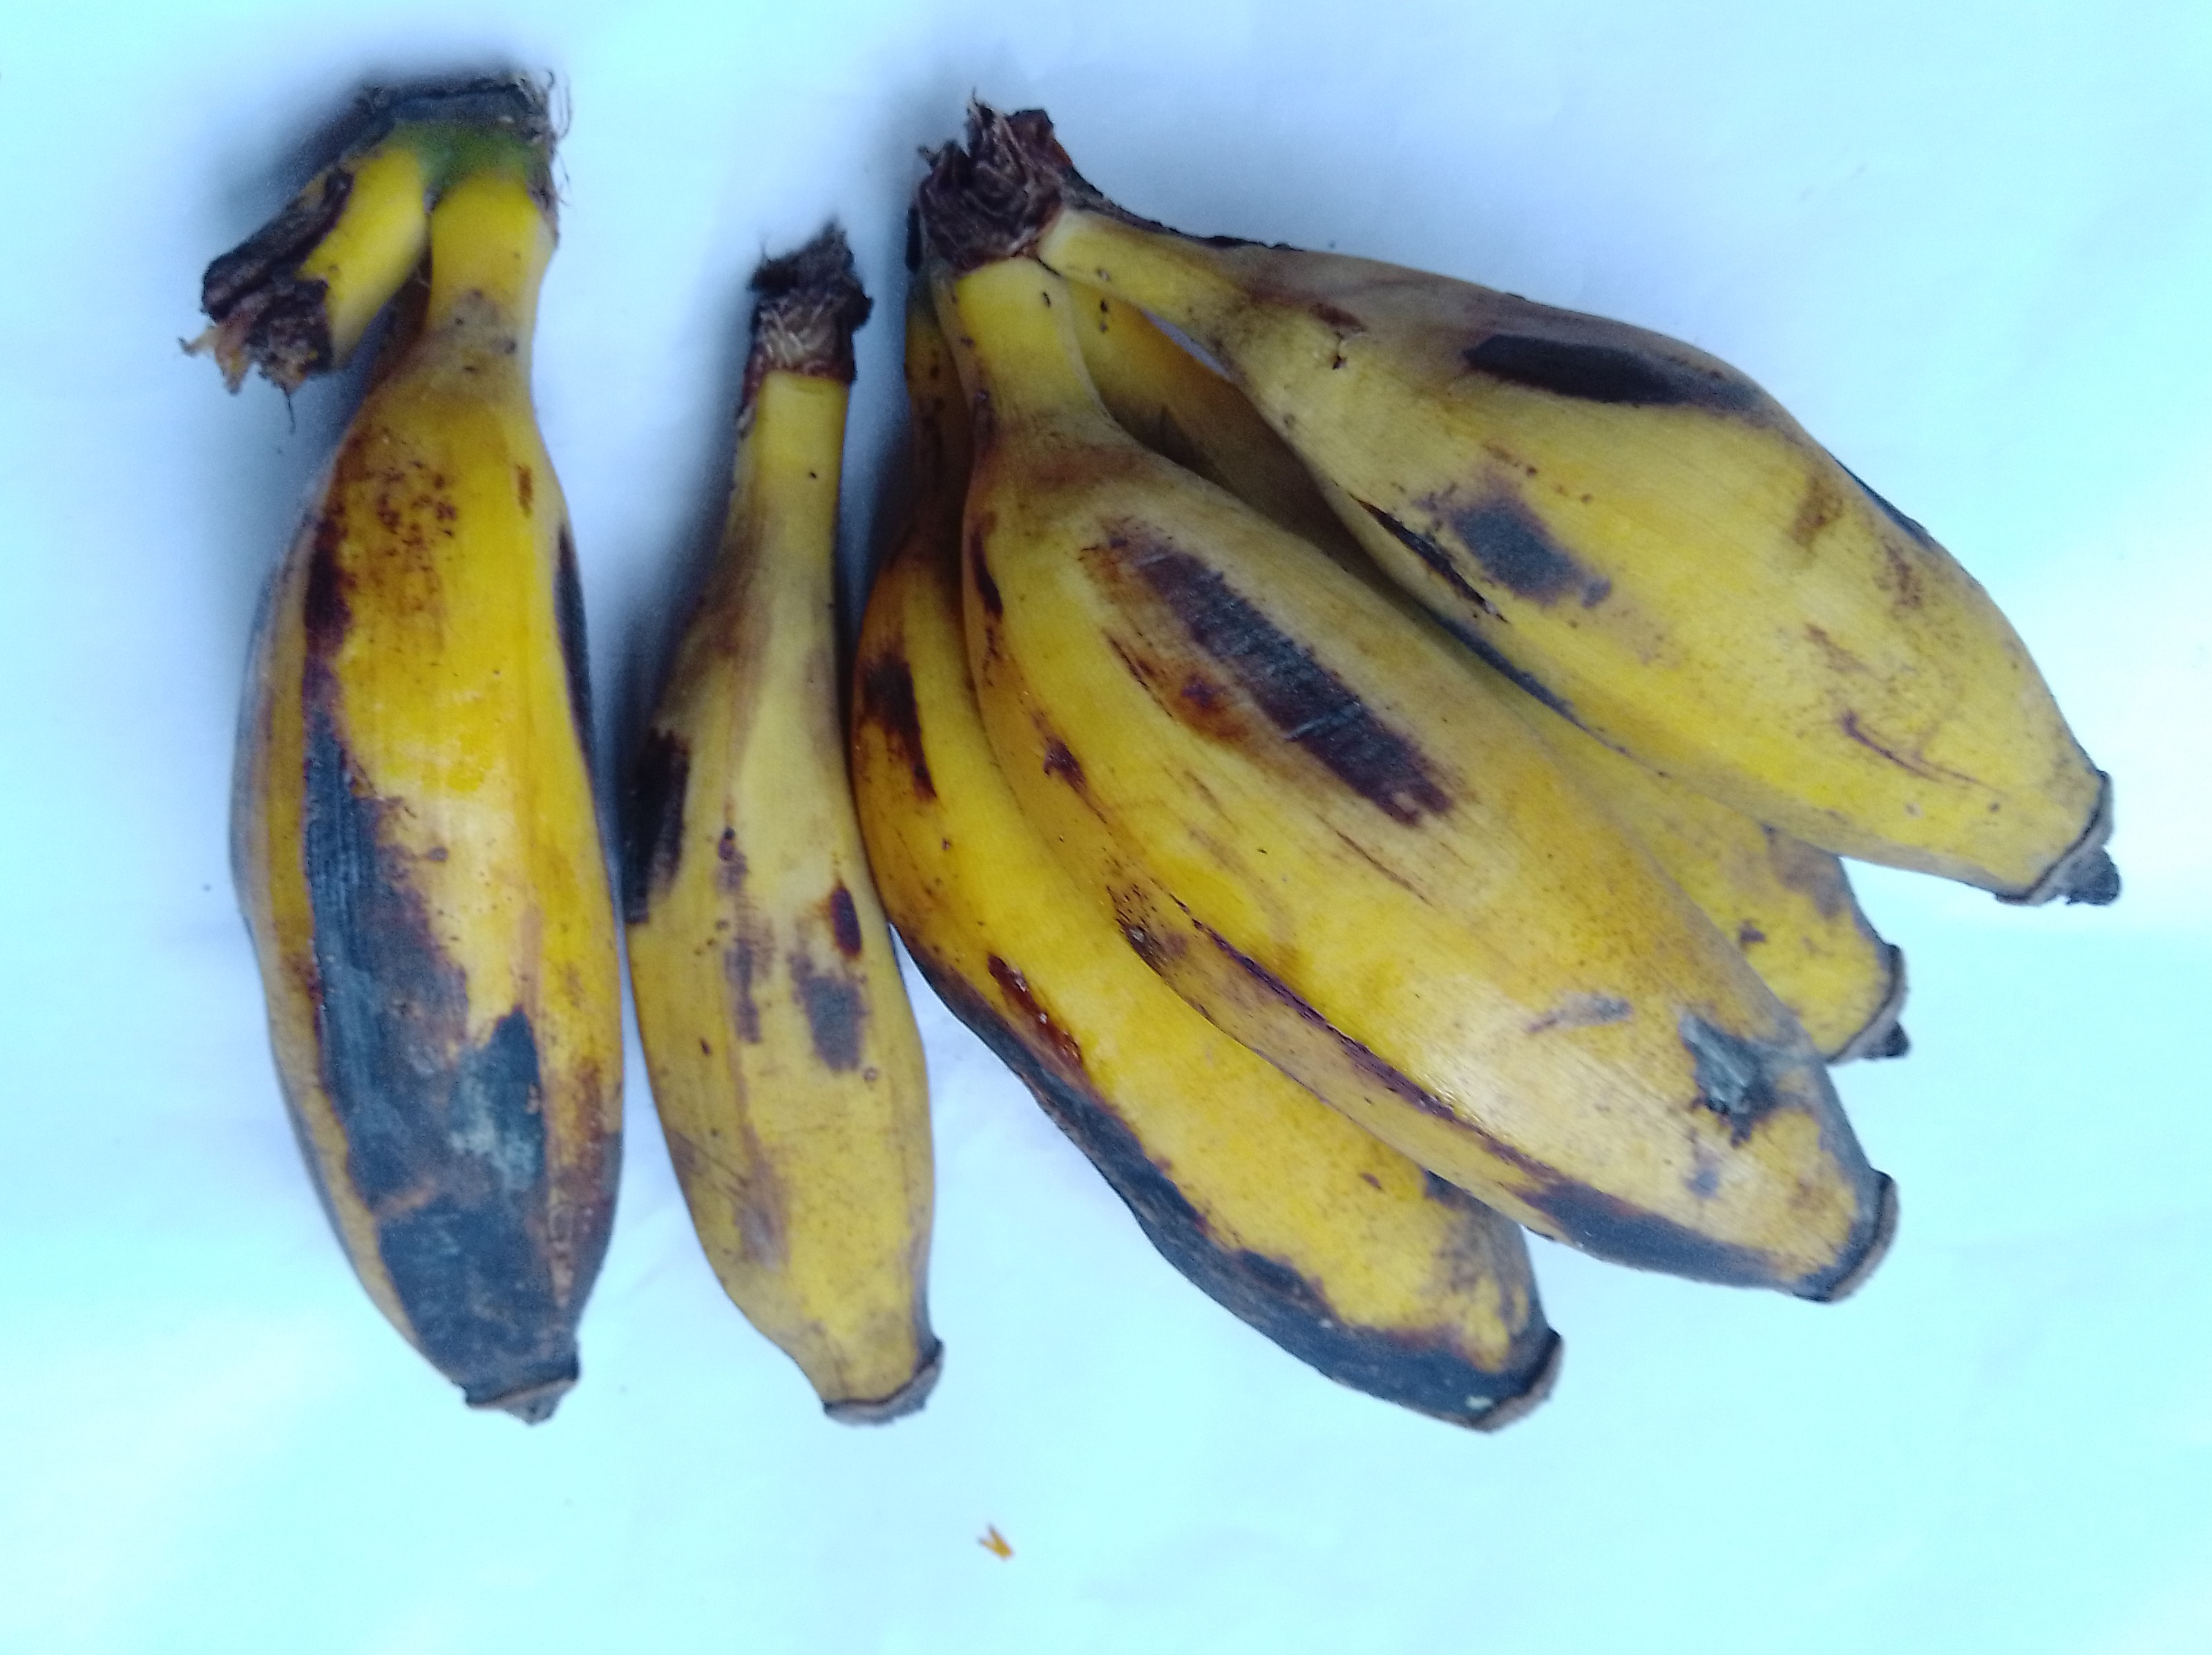
Fruit: banana
Condition: rotten